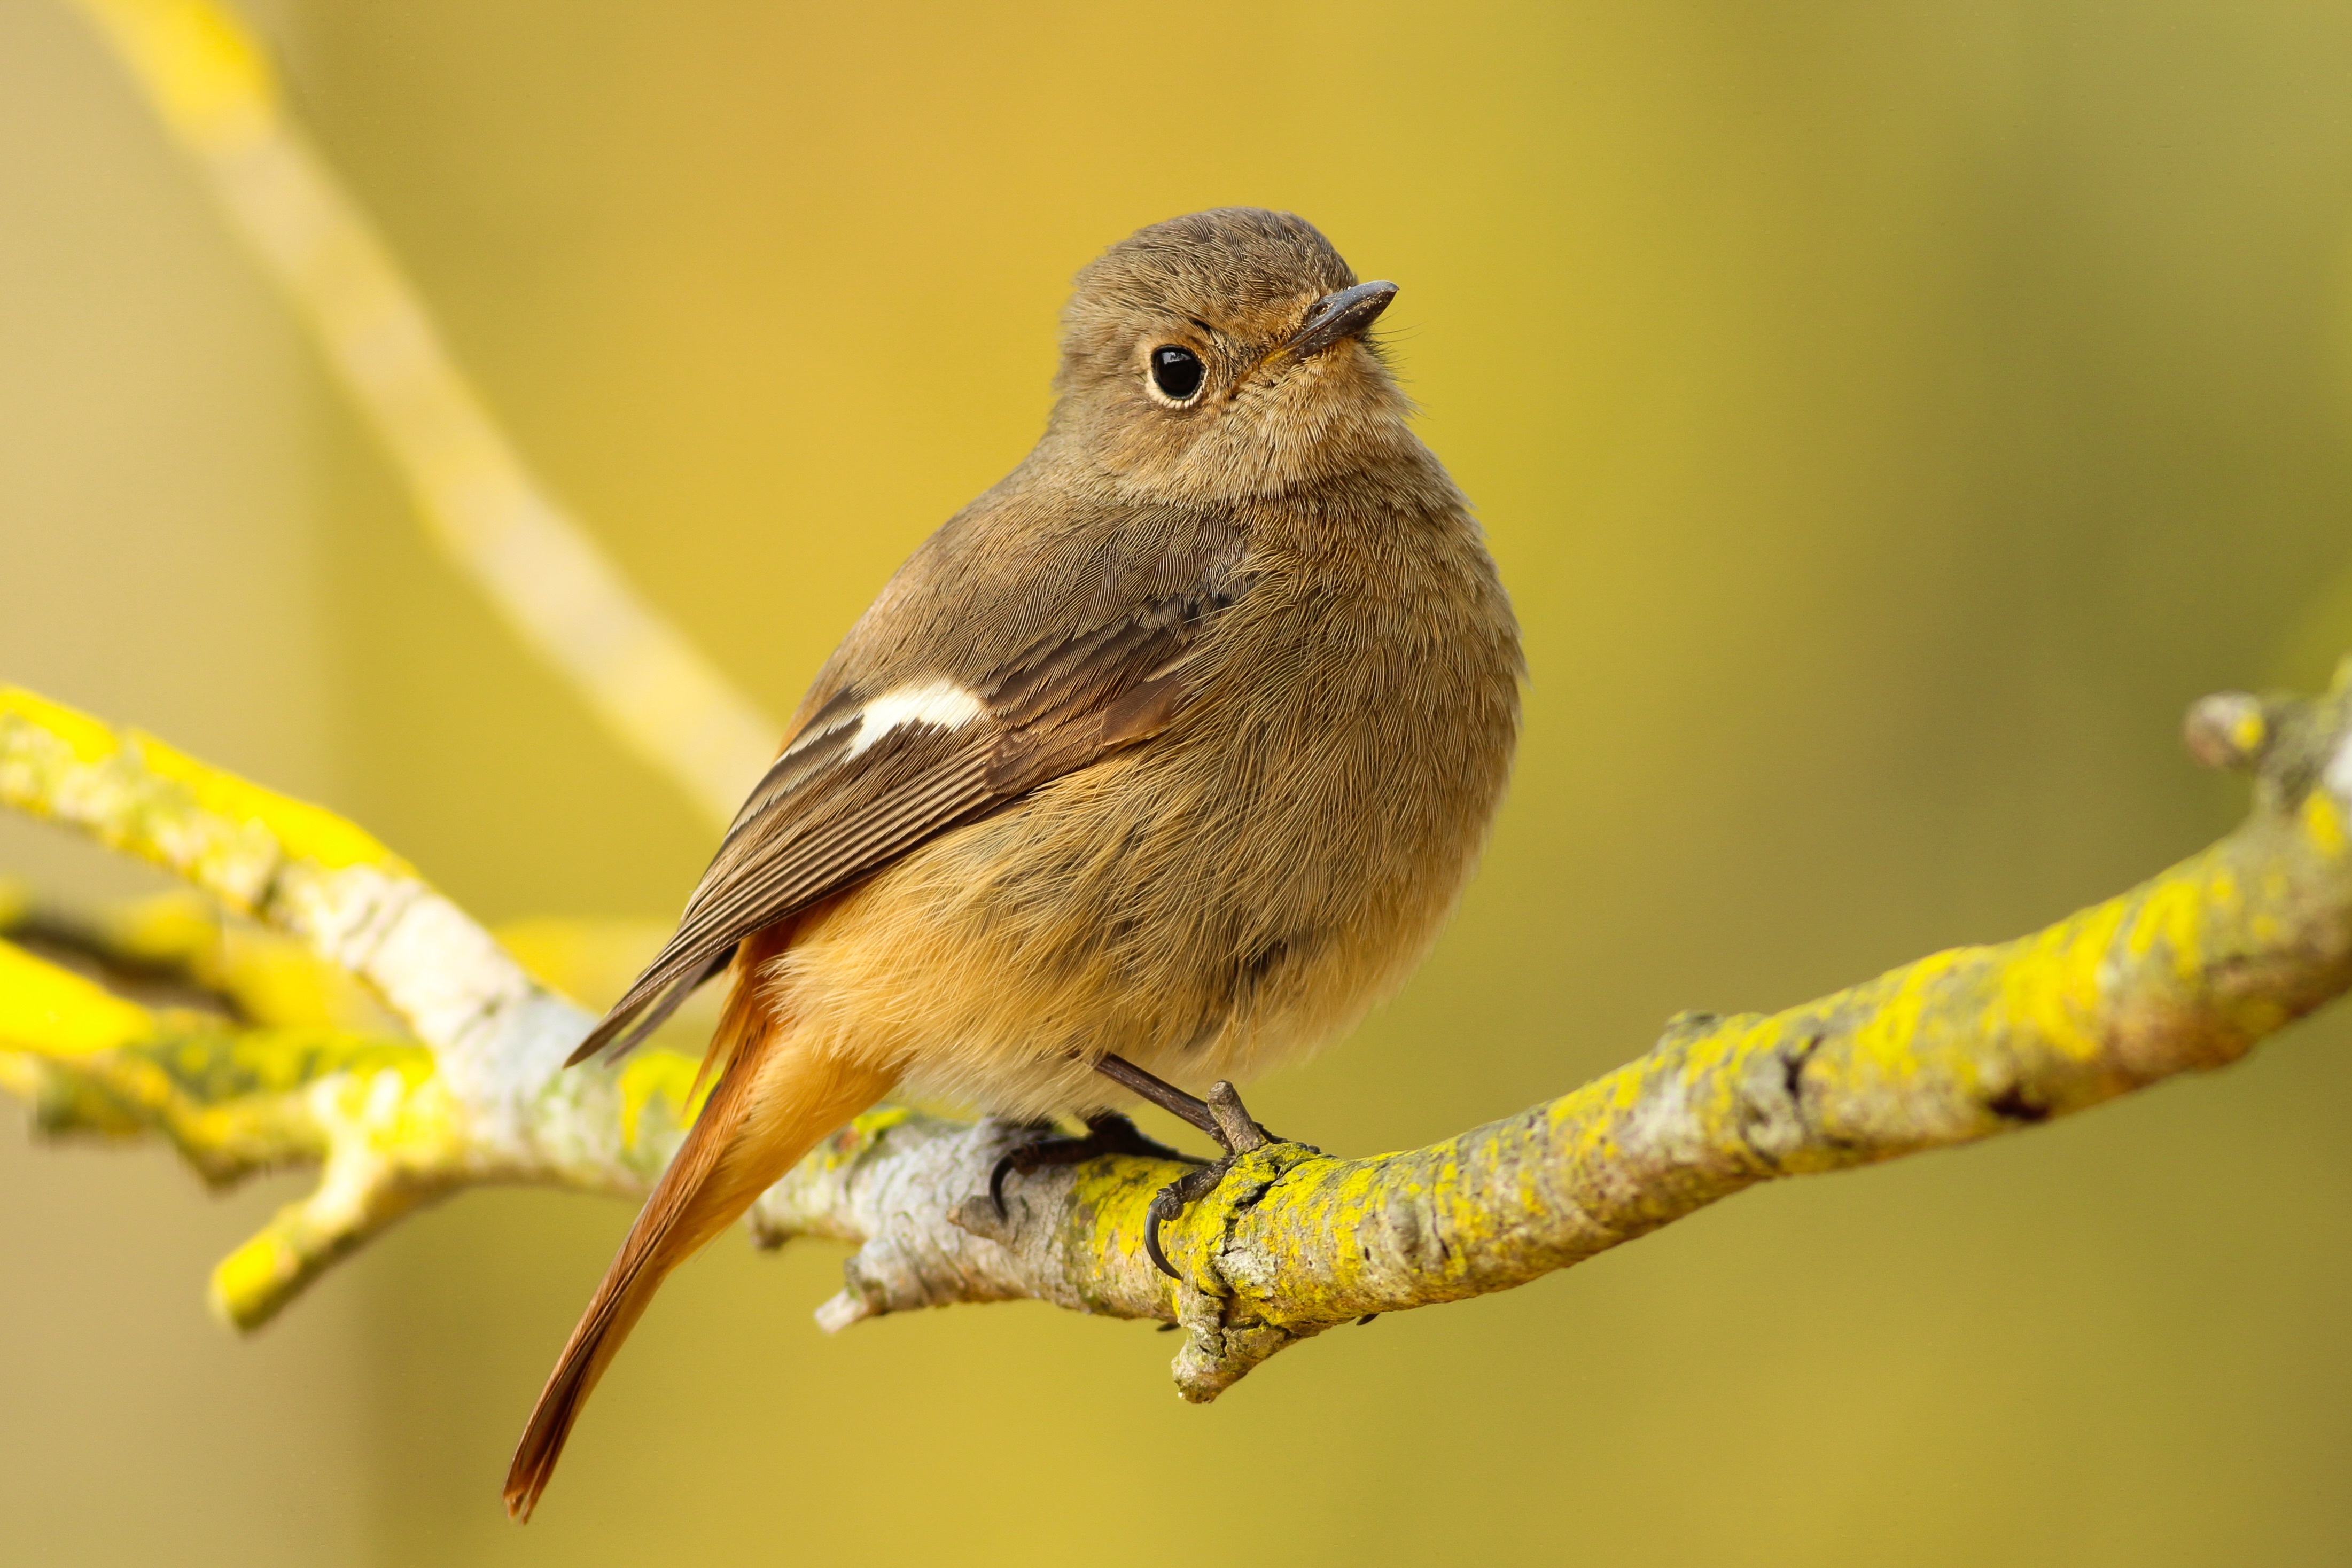
nature, branch, bird, wing, wildlife, beak, perch, yellow, robin, fauna, twig, close up, vertebrate, sparrow, finch, brambling, wren, old world flycatcher, perching bird, emberizidae, nightingale, ortolan bunting, european robin